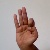
The image shows a hand gesture representing the letter 'F' in Indian Sign Language.